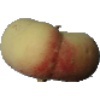
Label: peach_flat